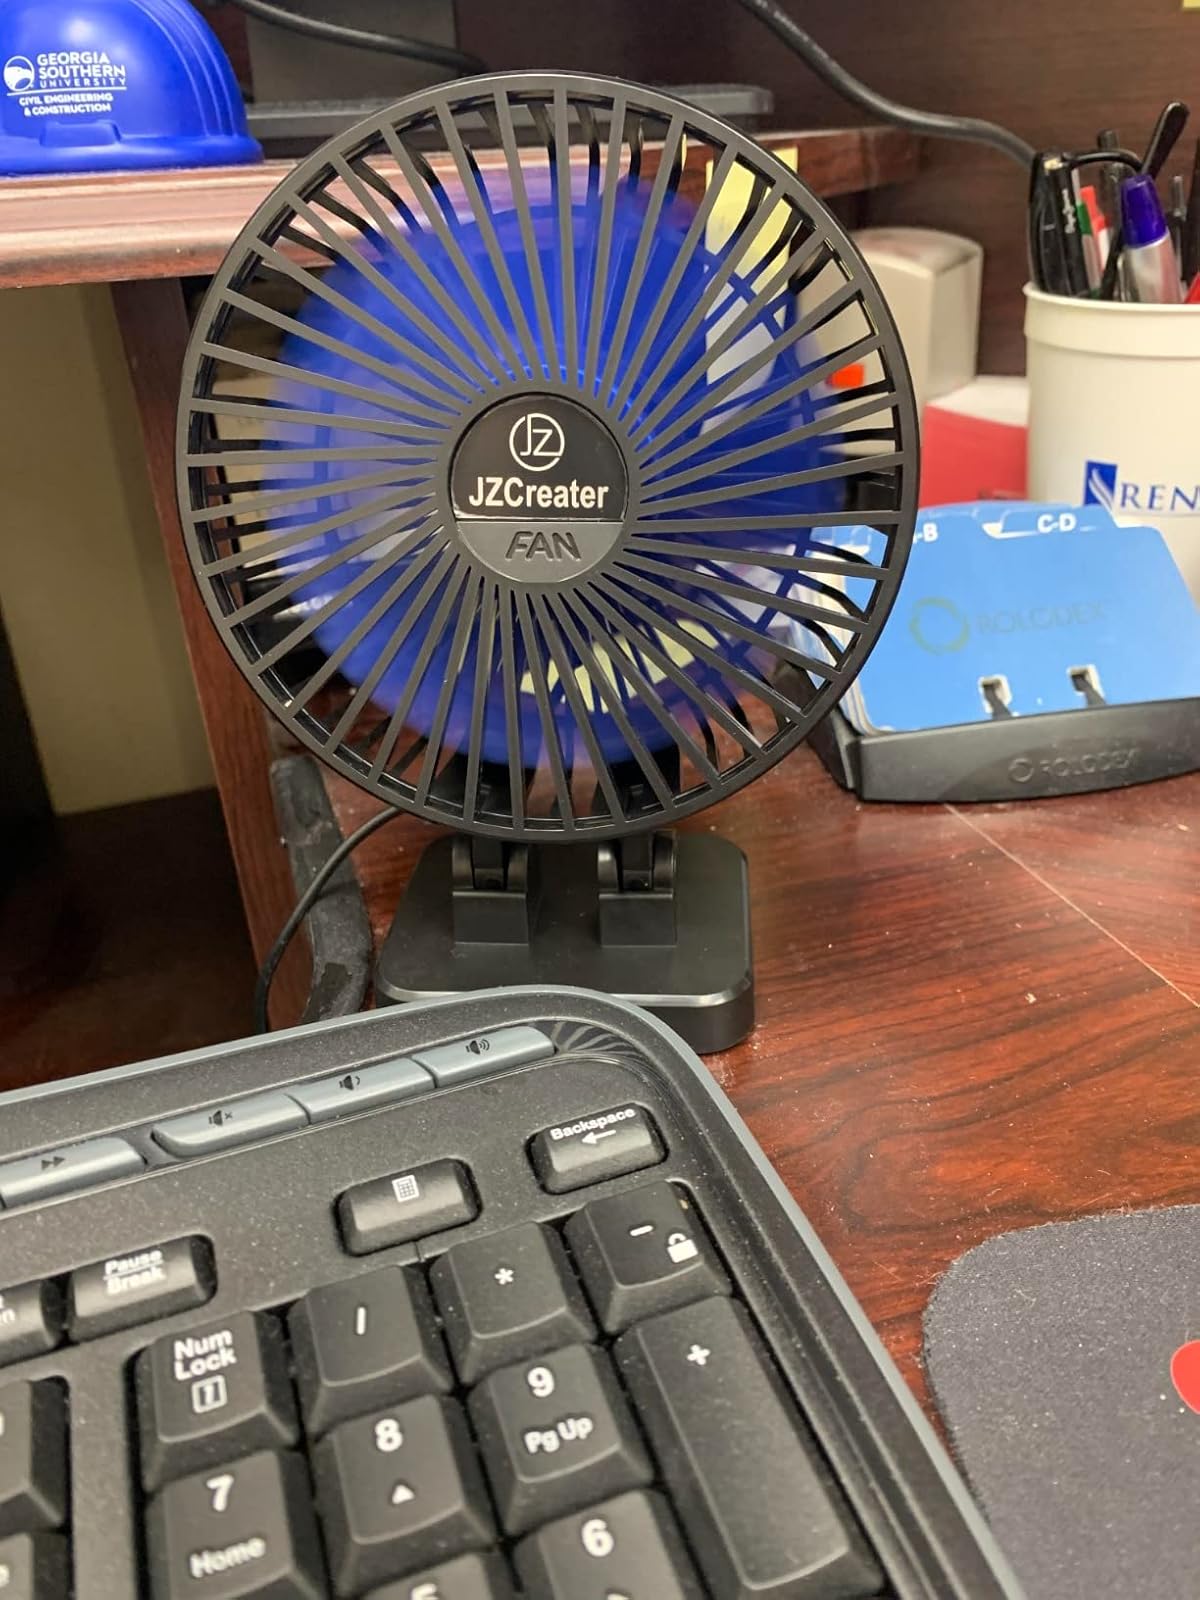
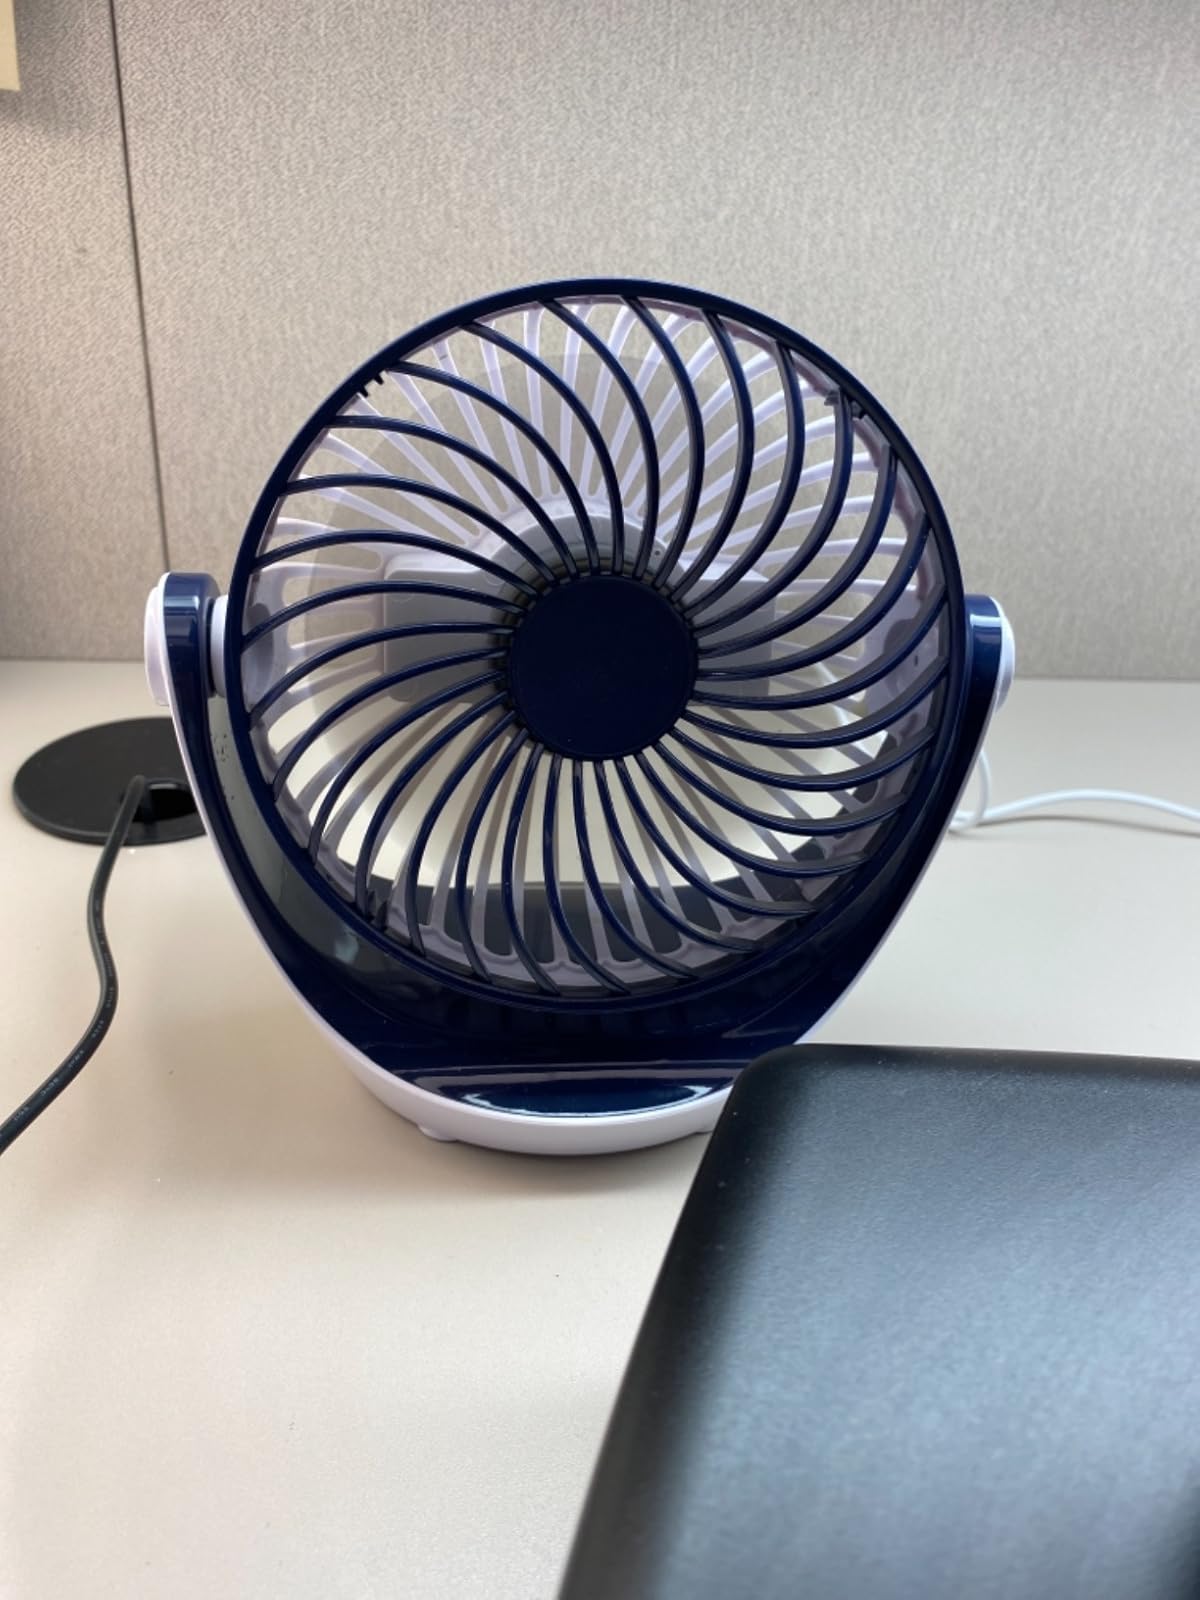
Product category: fan
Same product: no